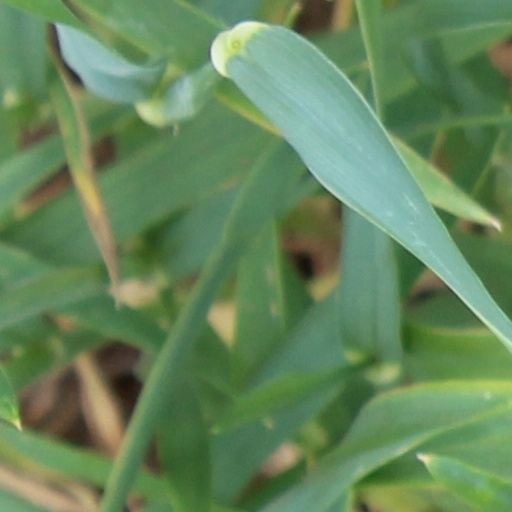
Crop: wheat